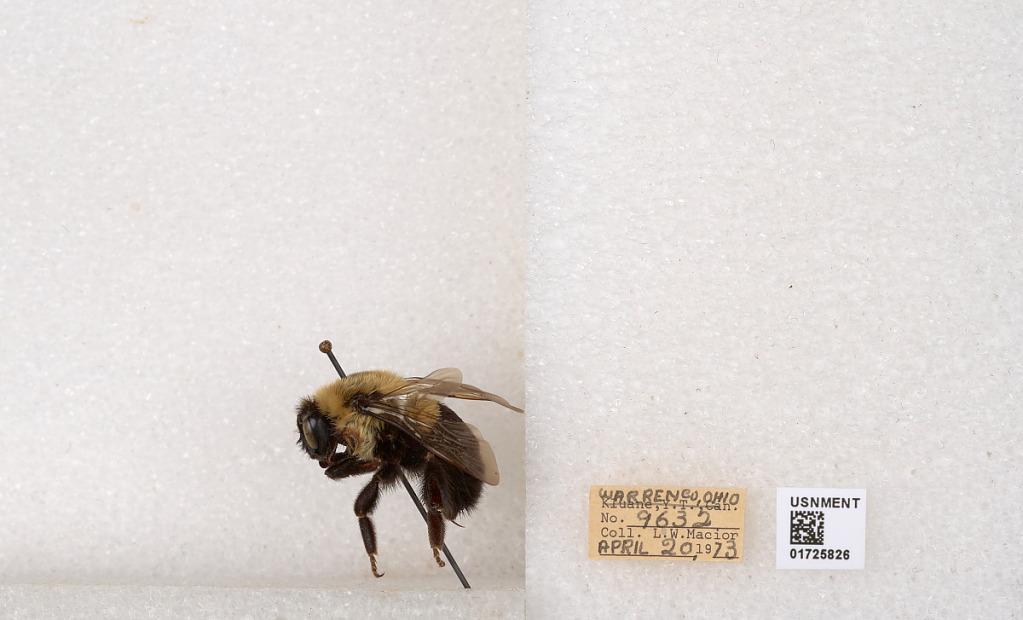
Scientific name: Bombus impatiens Cresson
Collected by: L. Macior
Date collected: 1973-4-20
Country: United States
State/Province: Ohio
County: Warren
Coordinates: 39.4276, -84.1668